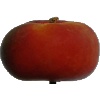
Label: Nectarine Flat 1